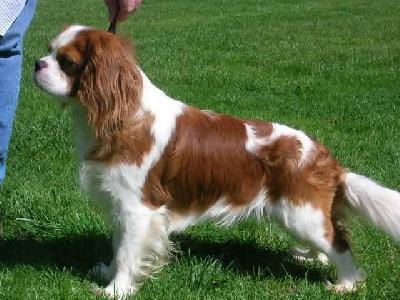
Blenheim_spaniel